Nonspecific immune cell

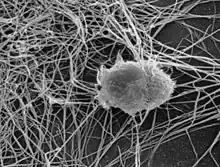
Dendritic cell.

The classification of dendritic cells as another type of white blood cell occurred over thirty-five years ago by Ralph Steinmann and Zanvil A. Cohn and has provided an essential link in the innate immune system. Dendritic cells line airways and intestines, participate in a rich network making up part of the epidermal layer of the skin, and play a unique role in initiating a primary immune response. Dendritic cells are named after their structure that resembles that of a dendrite of an axon, and they have two vital functions: display antigens, which are recognized by T cells and alert lymphocytes of the presence of an injury or infection. When the body is introduced to infection or injury, dendritic cells migrate to immune or lymphoid tissues. These two types of tissues are rich in T cells, the cells whose actions are induced by dendritic cells. Dendritic cells will capture antigens and engulf them through the process of phagocytosis. Dendritic cells contain Toll-like receptors (TLR) that will recognize a broad variety of microorganisms in the case of invasion. The activation of these receptors stimulates specific antigen responses and development of antigen-specific adaptive immunity. A unique feature of dendritic cells is that they are able to open up the tight junctions between epithelial cells and sample invaders themselves, all while maintaining the integrity of the epithelial barrier with expression of their own tight-junction proteins. A real life example of dendritic cell functions is displayed in the rejection of organ transplants.